Insurgency

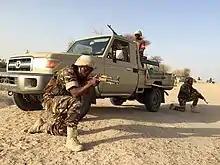
Nigerian Army counterinsurgency forces demonstrating tactics used against Boko Haram, 2016

Before one counters an insurgency, one must understand what one is countering. Typically the most successful counter-insurgencies have been the British in the Malay Emergency and the Filipino government's countering of the Huk Rebellion. In the Philippine–American War, U.S. forces successfully quelled the Filipino insurgents by 1902, albeit with tactics considered unacceptable by the majority of modern populations.